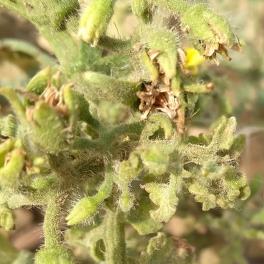
Crop: Tomato
Condition: virosis-d